John Angelos of Syrmia

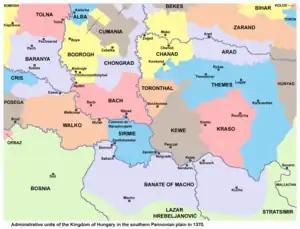
Administrative units in the southern regions of the Kingdom of Hungary, with Syrmia in the center (blue)

John Angelos was the son of Isaac II Angelos, the Byzantine Emperor from 1185 to 1195, and again from 1203 to 1204, from his second marriage with Margaret of Hungary, the daughter of King Béla III (r. 1172–1196). John had three older half-siblings from his father's first marriage: Anna-Euphrosyne, Irene Angelina and Alexios IV Angelos, while he also had a younger full brother, Manuel Angelos (b. after 1195 – d. 1212). In 1195, his father was deposed, but restored to the throne in 1203, together with Alexios IV, both of them being deposed and murdered in 1204, while empress Margaret and her sons John and Manuel survived the Sack of Constantinople. Soon after, they left for Thessalonica, where Margaret was remarried to Boniface of Montferrat, the King of Thessalonica. Boniface died in 1207, and Margaret became regent for her infant son Demetrius who succeeded his father Boniface as King of Thessalonica, keeping her older sons Manuel and John by her side.